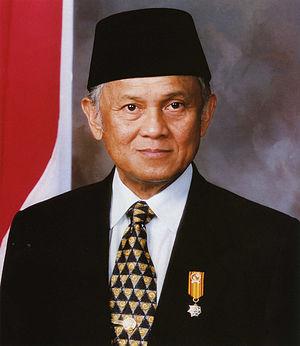
Bacharuddin Jusuf Habibie, né le 25 juin 1936 à Pare-Pare et mort le 11 septembre 2019 à Jakarta, est un homme politique indonésien, membre du Golkar.